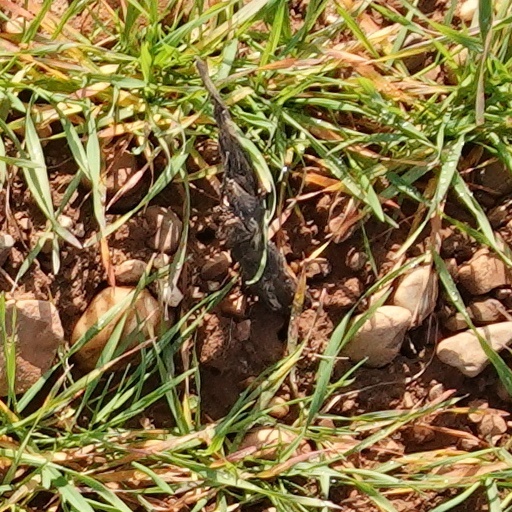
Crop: wheat